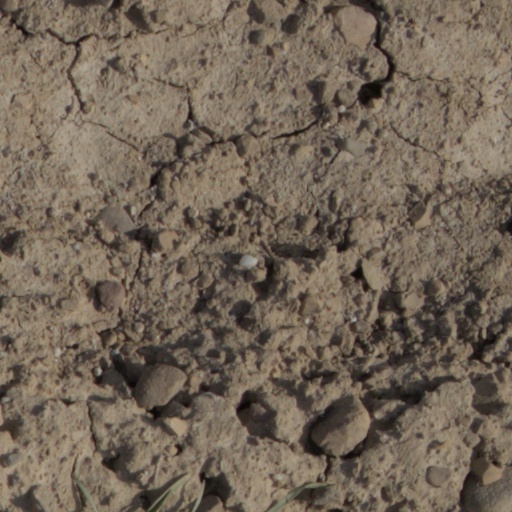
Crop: wheat